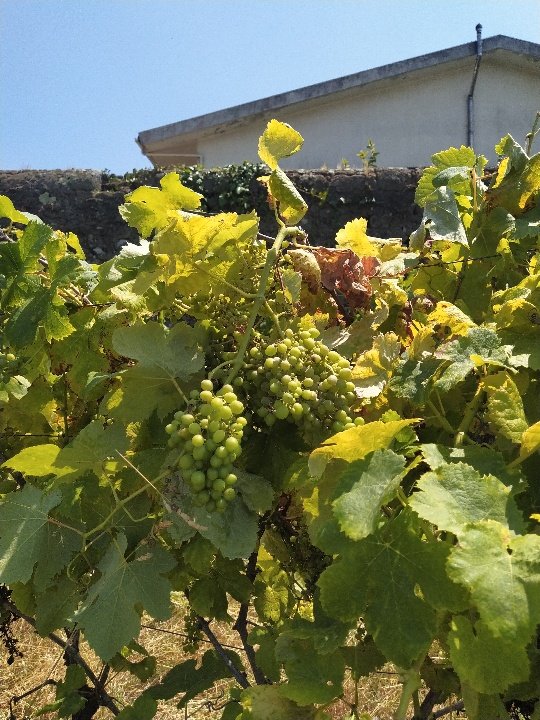
Berries visible: 105
Grape clusters: 2